Badkiz

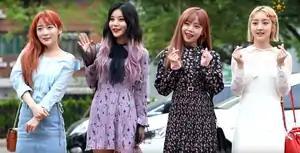
Badkiz in 2018

Badkiz, also known as Hot Place, is a South Korean girl group that debuted in 2014 with the song, "Ear Attack". The group's latest line-up consisted of Somin, Seoeun, Rosy and Yousi.